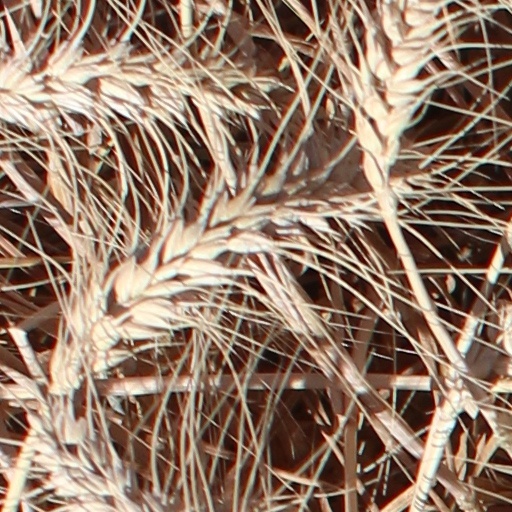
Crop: wheat